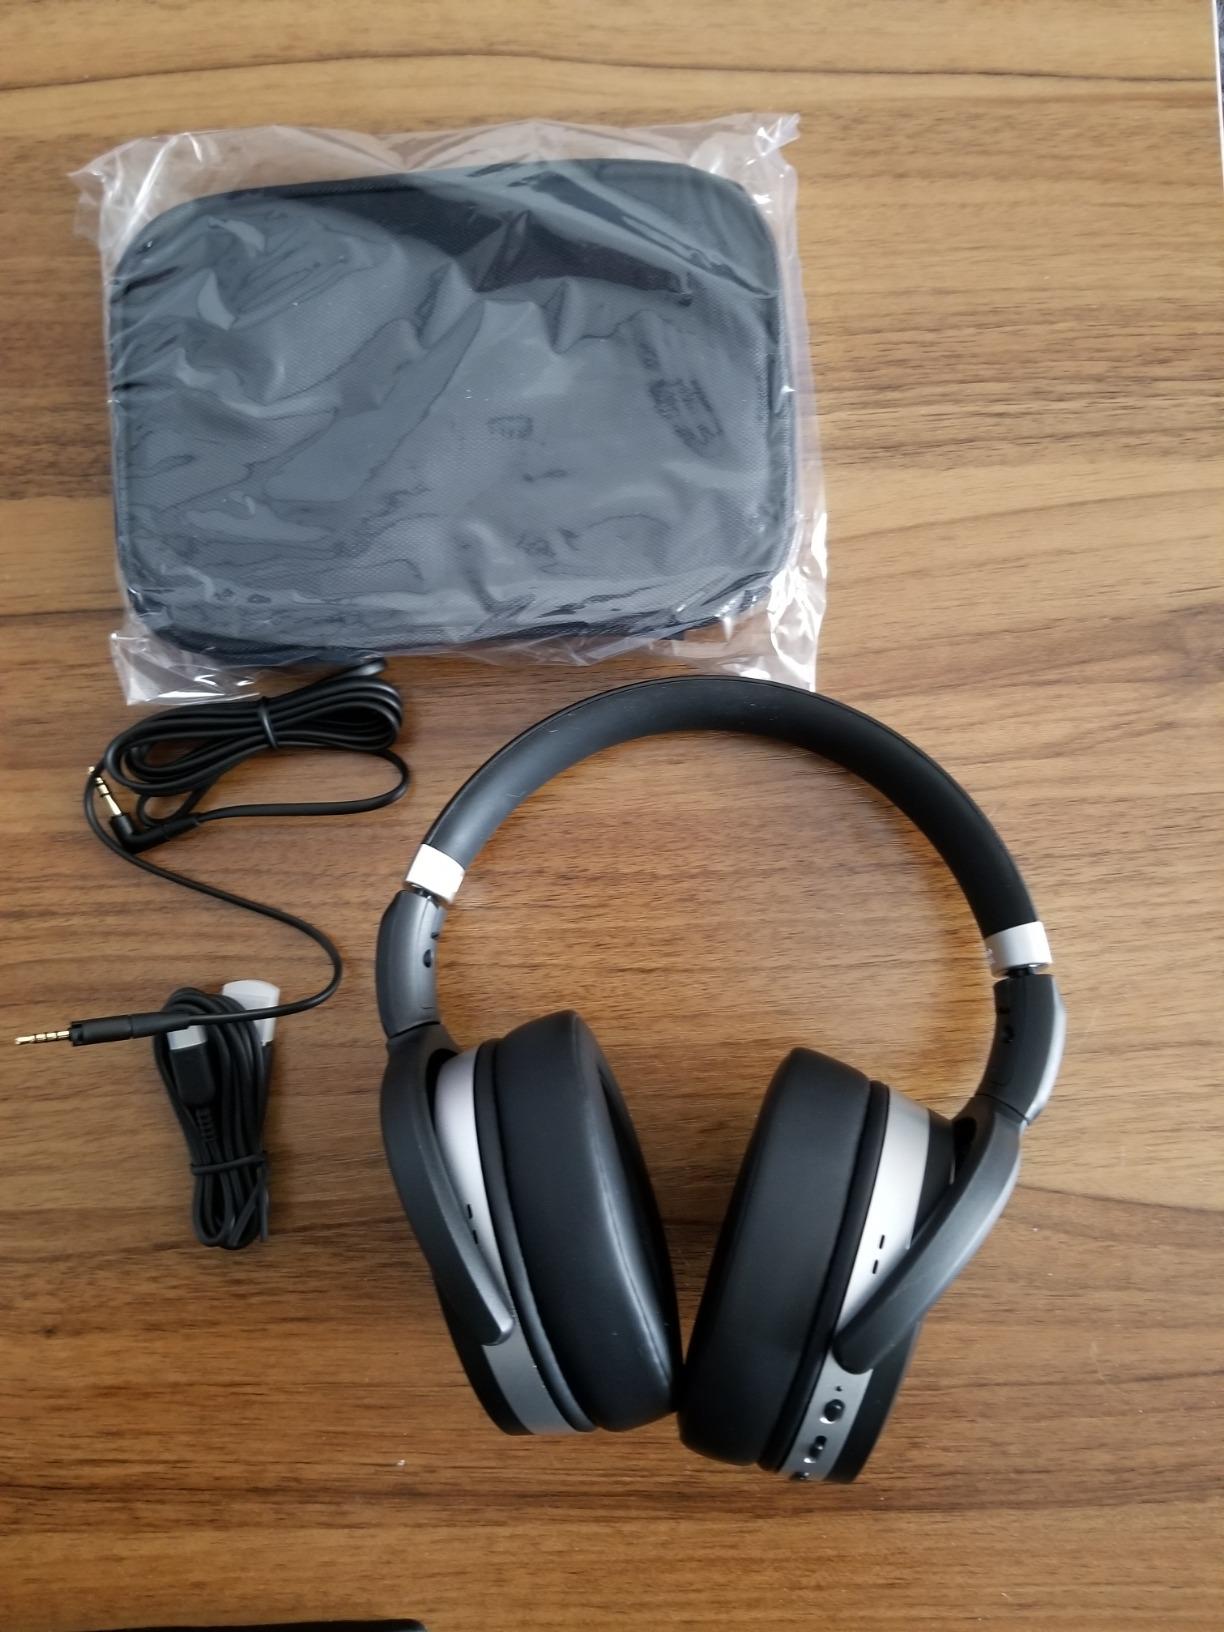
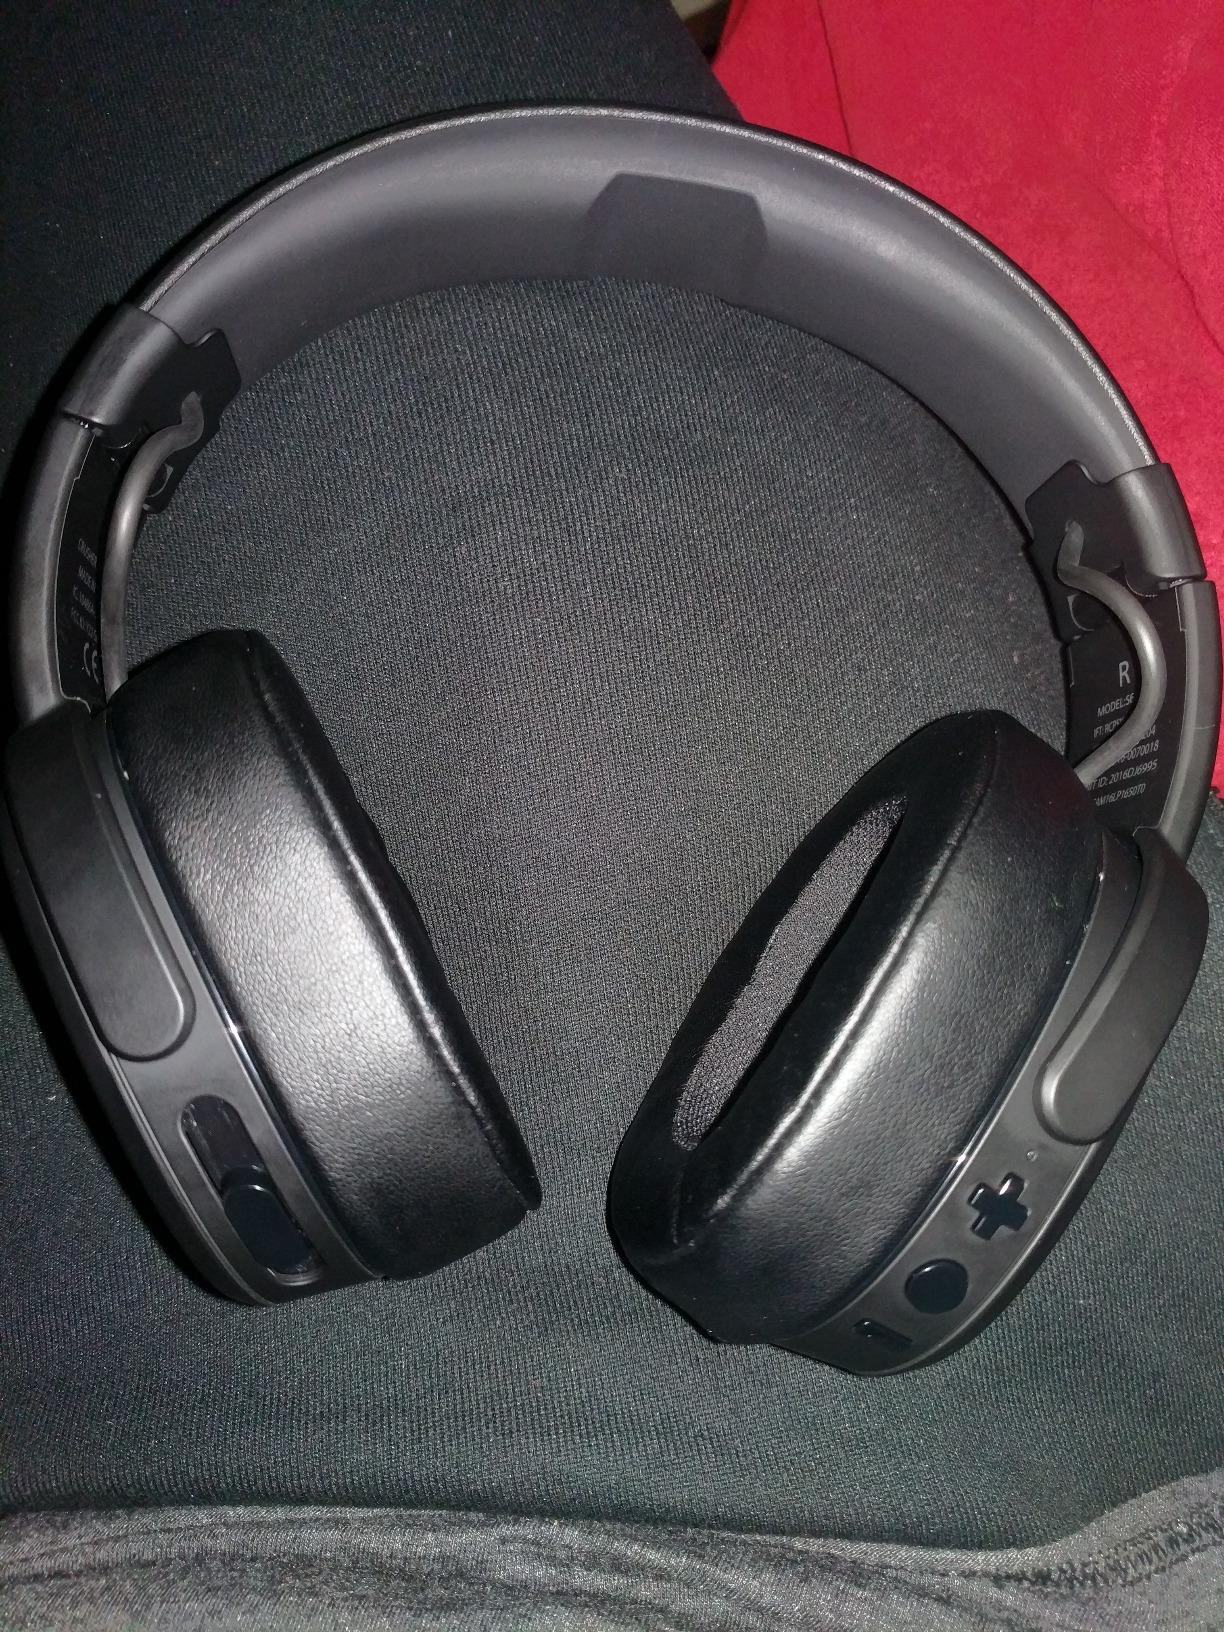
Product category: headphones
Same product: no